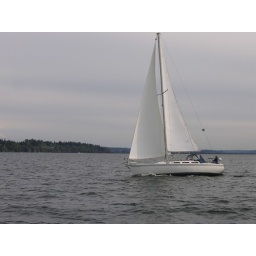
Our lovely home under sail with our brand-new genoa!